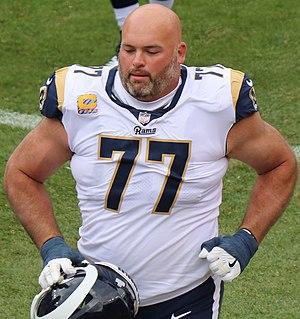
Andrew James Whitworth, né le 12 décembre 1981 à Monroe, est un joueur américain de football américain. Il évolue au poste d'offensive tackle pour les Rams de Los Angeles en National Football League.